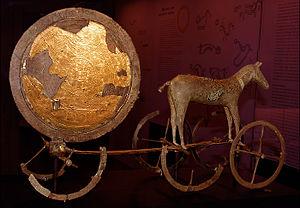
Le cheval dans la mythologie nordique est le plus important des animaux par son rôle, aussi bien dans les textes, Eddas et sagas, que dans les représentations et les cultes. Presque toujours nommé, le cheval est associé aux dieux Ases et Vanes, aux héros ou à leurs ennemis dans la mythologie nordique. Il dépasse le simple rôle de moyen de transport, puisqu'il est au centre de nombreux rituels de fécondité et de fertilité en relation avec le dieu Freyr. Étroitement associé à la cosmogonie des anciens germano-scandinaves et à une profonde symbolique d'inspiration chamanique, ce psychopompe se voit confier la charge d'emporter les morts au Walhalla. Le cheval tire le char du soleil et de la lune et éclaire le monde avec sa crinière. Il est lié à de nombreux éléments vitaux, tels que la lumière, l'air, l'eau et le feu. Le cheval mâle est par ailleurs nettement valorisé par comparaison à la jument.
Cet article présente les faits marquants de l'histoire du Danemark.
L’âge du bronze danois ne commence que tardivement ; en effet, l'ensemble de la Scandinavie ne possédait pas, dans la période antérieure, les matières premières nécessaires à la production de l'alliage du bronze. L'âge du bronze danois aurait donc débuté avec l'ouverture commerciale de la Scandinavie au reste de l'Europe. Ces matières premières devaient être importées des îles Britanniques pour l'étain et des Alpes concernant le cuivre ; en outre, celles-ci devaient être probablement commercialisées contre de l’ambre ou d’autres biens. Les témoignages archéologiques de cette culture s'étendent jusqu'en Estonie.